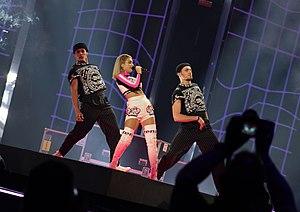
La Biélorussie participe au Concours Eurovision de la chanson, depuis sa quarante-neuvième édition, en 2004, et ne l’a encore jamais remporté.